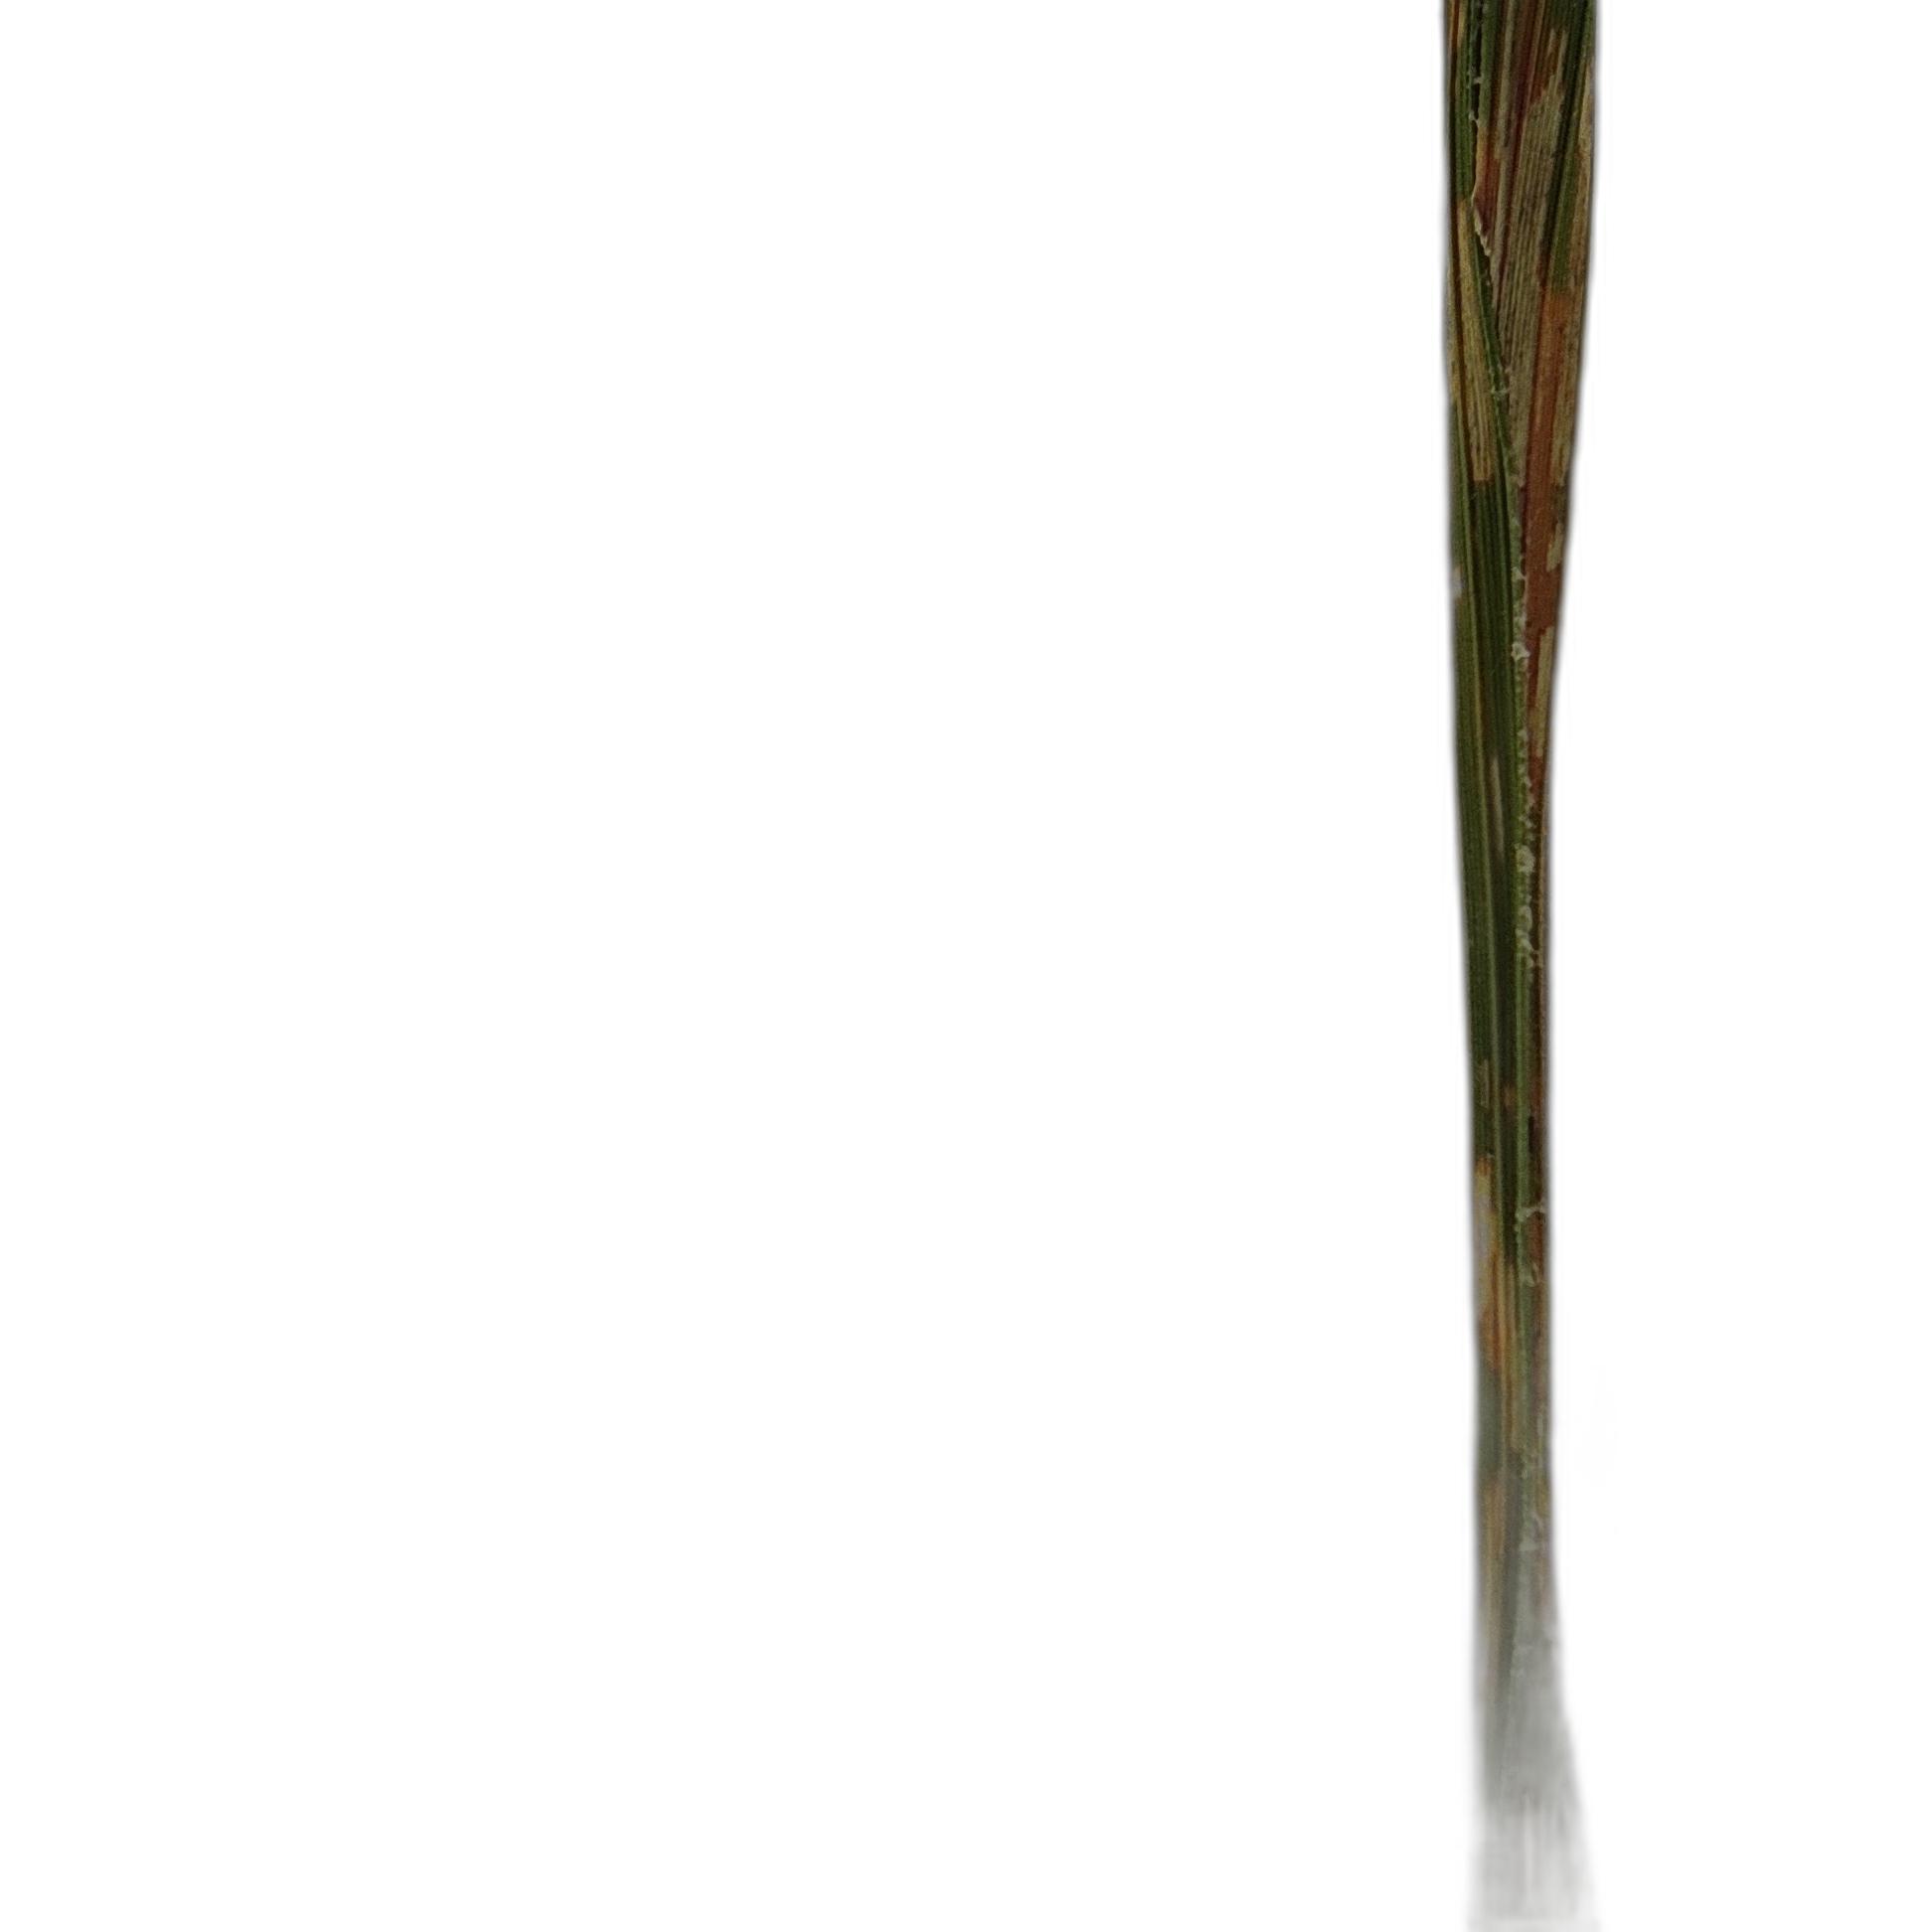
Label: Rice Leaffolder